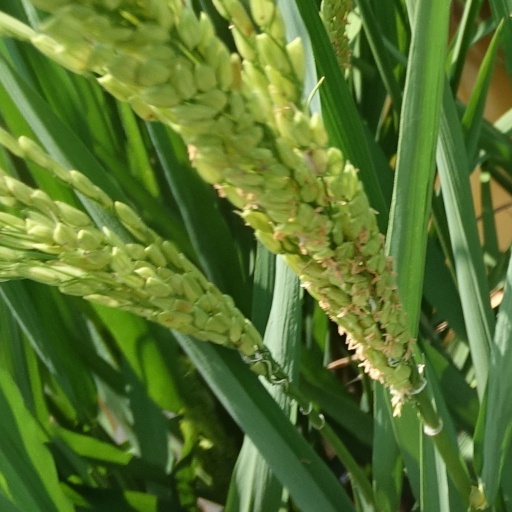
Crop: rice